History of electricity supply in Queensland

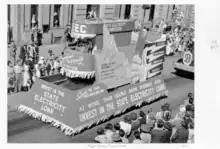
State Electricity Commission float in the 1953 May Day parade

The provision of electricity in Queensland (Australia's second largest state in terms of physical area) required a considerable degree of pioneering, innovation, and commitment. Queensland proved to be a pioneer in the supply of electricity in Australia, with the first public demonstration in Australia, the first recorded use for public purposes in the country, the first Parliament House in Australia and the first commercial operations in Australia all occurring in Brisbane.